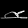
Label: Sandal